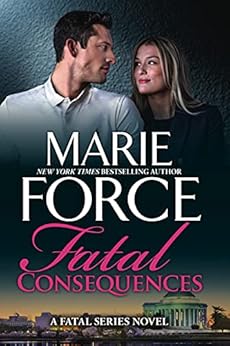
Fatal Consequences (Fatal Series Book 3)
Category: Buy a Kindle
Excerpt. "I'll bet there was less red at the St. Valentine's Day Massacre," Lt. Sam Holland said as she stood in the doorway to the Fraternal Order of Police Hall and surveyed the scene before her."Wow." Senator Nick Cappuano took a long look around the big room. "Wow" Sam's sister Tracy joined them. "Oh. My. God. Celia and her friends went freaking nuts with the hearts and flowers."Every square inch of the large room was decorated with red flowers, balloons and streamers."I've seen murders that were less bloody than this reception," Sam said."It is her first wedding," Nick reminded them. "She has the right to go all out."Sam wondered if he'd expect his first wedding to be as elaborate. She'd been there, done that and had no desire to do it again. But for him… Well, for him she'd do just about anything. However, she was drawing the line at hearts and flowers. She had a reputation to uphold."Holy shit," Sam's sister Angela said when she joined them. "Check out the ice sculpture. Jesus.""Cupid, not Jesus," Nick said, smiling at the horror on the sisters' faces. "Be nice, you guys. Celia is so excited.""I had no idea she had this in her." Sam battled her way through the streamers and balloon ribbons to get to the bar. She needed a drink, and she needed it now."You'd be well advised to keep her far, far away from your wedding," Tracy said."No kidding." Sam downed a glass of pinot grigio and gestured for another. "How much of this do you suppose Dad knew about?""None of it," Angela said, smirking."He's a smart man," Nick said, "so I'm sure he told her to do whatever she wanted.""Is that what a smart man does?" Sam asked, raising an eyebrow."Not this smart man. If I did that, we'd end up with beer and peanuts at O'Leary's.""And that would be bad how exactly?"Nick bent to kiss her. "We can do better."Before Sam could tell him she didn't want to do better than O'Leary's, they were interrupted by the arrival of the bride and groom. Sam couldn't deny that her father and his new wife radiated happiness. How could Sam begrudge the woman who had married her paralyzed father the reception of her dreams? Her own wedding, Sam vowed silently, would be as low-key as she could possibly make it. In fact, eloping was starting to look really good to her.Dressed in red satin bridesmaid gowns, Celia's new stepdaughters stood faithfully by her side while she cut the heart-shaped red velvet cake and fed a piece to her groom. They endured the speeches and the toasts and smiled for no fewer than a thousand photographs. The ultimate insult, however, still awaited them."She can't make us," Tracy said when the DJ asked the sisters, their husbands and fiancé to come to the dance floor."Dad can make us," Angela said. "He still has that look. You know the one I mean.""I've never wanted to be called to a murder scene more than I do right now," Sam said through gritted teeth."Ladies," Nick said with that charming smile he'd been using all day to manage them, "it's one dance, and then you're done.""I know I speak for my sisters when I tell you to shut up and stop defending Valentine's Day Bridezilla," Sam said.Nick laughed at the dismay on their faces as the first notes of Bette Midler's "The Rose" filled the room."I'm going to puke in my shoes," Angela muttered. Three-and-a-half months pregnant with her second child, she'd been green for weeks."Those are my Jimmy Choos," Sam reminded her, "and if you puke on them, I'll kill you."Angela scowled at her. "Would you rather I puked on those?" She nodded to the Manolos that Nick had bought Sam to wear the night they got engaged.Sam glanced down at the precious shoes. "Don't even think about it.""Mine are from Payless," Tracy said. "Puke away."Nick took Sam's hand as Angela's husband Spencer and Tracy's husband Mike did the same with their reluctant wives. The guys made for a dashing trio in the tuxedos they'd worn as Skip's groomsmen.Across the room, Sam's partner, Detective Freddie Cruz, Detective Tommy "Gonzo" Gonzales and some of her other detectives were sharing a laugh that was—no doubt—at her expense. She'd think of some way to punish them on their next shift. It didn't escape her notice that Freddie had brought his girlfriend Elin Svend-sen or that Gonzo was there with Nick's chief of staff Christina Billings. Sam didn't approve of either relationship, but no one had bothered to ask her opinion.When she realized Nick wasn't going to let her escape the mandatory dance, Sam gave up the fight. Besides, being pressed against his muscular chest was one of her favorite places to be, so she may as well enjoy this obligatory moment.At six foot four, he was one of the few people in her life who towered over her. Those broad shoulders, the chocolate brown hair that curled at the ends, amazing hazel eyes, smooth olive-toned skin… Sam had never known a sexier guy. And that mouth, whoa. Speaking of sexy."There," Nick said, apparently sensing her capitulation. "Isn't that better?""I'm still mad at you.""You can punish me later." Bringing his lips in close to her ear, he added, "All night long."Sam smiled at his softly spoken words. She didn't want to because he was making her dance to the cheesi-est, most cliched song her stepmother could've possibly chosen. But let's face it, she was slow dancing with Nick, and that definitely went a long way toward making things all better.Nick's lovely chest ruined the moment by vibrating against her cheek."Ignore it," he said of the phone he'd stashed in his chest pocket. "No phones today.""You won't hear me arguing." They still hadn't managed a full day off together in the nearly two months since they'd reconnected after U.S. Senator John O'Connor's murder just before Christmas. Six years after a memorable one-night stand, they'd picked up right where they'd left off. Nick had since been tapped to complete the last year of John's term in the Senate and was now in the midst of the campaign to win the seat on his own in November. They'd looked forward to this day off for weeks and had big plans for a romantic early Valentine's Day celebration after the wedding.Nick's phone buzzed again. "Ignore," he said more forcefully this time."What if it's your dad or there's some sort of disaster in Virginia? You can't just ignore it.""Yes, I can." With all the campaigning he'd been doing lately, she knew he needed the day off even more than she did but if there was one thing Sam couldn't stand, it was a ringing phone. "Nick." "Sam" She worked her hand into his jacket to retrieve the buzzing phone. "Henry Lightfeather," she read off the screen. Even she recognized the name of the senior senator from Arizona."Work." Nick tightened his arms around her. "He can wait until Monday.""He's called twice.""He can wait." "There's a voice mail message. Aren't you curious?""Okay, it's official—you're an even bigger workaholic than I am.""Not possible. Hey, he sent a text—'Call me, Nick. 911.'"Nick stopped dancing and took the phone from her. "Now you've gone and done it," he said with a scowl."Done what?""If you had ignored it, I never would've seen that text. Now I have no choice but to call him."She grinned at him. "At least we can escape this nightmare dance before the seed becomes a rose."Phone pressed to his ear, Nick stalked off the dance floor. Halfway across the room, he stopped, turned and signaled to Sam.Curious, she walked over to join him."He's actually looking for you, Lieutenant." Nick handed the phone to Sam and went to have a word with Skip and Celia."Senator," Sam said. "This is Sam Holland. What can I do for you?""I need you to come here," Lightfeather said. He sounded rattled and undone. "Right now. I think she might be dead. I need you. Just you. No other cops.""Who's dead?""Regina." His voice broke. "Beautiful Regina.""How can you tell she's dead?""There's so much blood, and she's cold.""Where are you, Senator?"He rattled off an address in Columbia Heights, a culturally diverse neighborhood located in the city's northwestern corner."I'm on my way. Don't touch her. Don't touch anything. Do you understand?""Yes," he said, his voice breaking. "Hurry."After a quick trip to Nick's house so Sam could exchange the red satin bridesmaid monstrosity for jeans, Nick drove her from Capitol Hill to Columbia Heights. As he dodged the black BMW through traffic, Sam wondered when he'd started driving like a cop and how she'd failed to notice."What do you know about him?" she asked."He's a friend—one of the first to welcome me to the Senate, the first to tell me what I really needed to know, the first to offer his help.""And?""And what?""What else do you know that you're not sure you should tell me in light of current events?""There are times when it's terribly annoying that you know me so well.""Likewise. Now start talking."He glanced over at her. "I think he might be living in his office.""Why do you say that?""I've seen him there at odd hours in sweats and T-shirts. He showers in the gym, but I've never seen him work out.""If you're there at odd hours, why can't he be?""It doesn't seem like he's actually working, you know? I hadn't really given it all that much thought, to be honest, until right now.""Why would he be living in his office?""A lot of people in Congress struggle to support two places—one in their home state and another here. As we both know, it's not cheap to live around here, and despite what people think, not everyone in politics is independently wealthy.""Does he have a family?""A wife back in Sedona and five children, all adopted, a few of them special-needs.""That could be why he doesn't have the money for an apartment in Washington.""Wouldn't surprise me.""He sounds like a nice guy.""He is.""So what's he doing with a dead woman in Columbia Heights?""I have no idea."Covered in blood, Henry waited for them on the landing outside Regina's third-floor apartment. Sam took a quick inventory of the senator: medium build, dark complexion, jet-black hair and eyes. He was younger than he appeared on television—late forties, early fifties at most."Hurry," he said when he saw them coming. "This way." Henry grabbed Sam's arm and all but dragged her into a shabby apartment. She let him lead her only because he was Nick's friend. Anyone else would have a broken hand by now. "In the bedroom."Regina lay naked on the floor in two pools of blood, one by her head, and the other between her legs. Her throat had been slit from ear to ear. She had long dark hair, a slender build, small but firm breasts and smooth skin that was marred only by a few stretch marks on her belly, indication that she'd probably birthed at least one child or lost a tremendous amount of weight. Based on her slender body, Sam was betting on the baby. She judged the victim to be in her mid-thirties and was able to see past all the blood to determine she'd been quite beautiful.When Nick saw the bloody scene, he gasped but at least he didn't seem faint as he had at previous crime scenes. The more time he spent with her, the more used to such things he seemed to become. Sam wasn't sure if that was a good or bad thing.Next to Sam, Henry broke down as he stared at the dead woman."How do you know her, Senator?" Sam asked Henry.He was crying so hard he couldn't reply."She works for the company that cleans the Capitol," Nick said, his tone flat with shock. Sam had heard that tone far too often after the murders of Nick's friends John O'Connor and Julian Sinclair."Did you know her?" Sam asked Nick."I've seen her around."She sensed there was more to it than that, but she decided to wait until they were alone to grill him further. To Henry, she said, "Senator, I need to call this in.""I have to go," he said, panicked. "I can't be here when the police come.""I'm afraid you'll have to stay, sir. You're a material witness at the very least." She glanced at his blood-covered dress shirt and then up at his dark eyes."At the very least? What does that mean?"Well aware of the power this man yielded on Capitol Hill, Sam swallowed hard. "I have no way to know whether or not you're responsible for this without investigating further."Outrage mixed with grief as Henry stared at her. "I called you because I thought you could help me! We have to find the person who did this to her!" He looked imploringly at Nick. "Tell her. You know me, Nick. You know I couldn't have done something like this!"To his credit, Nick said nothing."I can't believe this! You actually think I could've done this to her?" He swiped ferociously at the tears cascading down his face.She fixed her eyes on his bloodstained shirt. "I need to rule you out as a suspect. You can either help or hinder that process, but either way, you're not going anywhere, Senator. Do you understand?""Yeah," he said bitterly. "I get it.""I'd like you both to move to the hallway." After they stepped out of the room, Sam reached for her cell phone. "This is Lieutenant Holland. I need to report a homicide in Columbia Heights." Review "Force pushes the boundaries by deftly using political issues like immigration to create an intricate mystery." --RT Book Reviews, 4 Stars for FATAL CONSEQUENCES About the Author ***Start reading Marie's New York Times Bestselling Gansett Island Series today with Maid for Love, free on Amazon.*** Marie Force is the New York Times bestselling author of more than 50 contemporary romances, including the Gansett Island Series, which has sold more than 2.3 million books, and the Fatal Series from Harlequin Books, which has sold more than 1.2 million books. In addition, she is the author of the Green Mountain Series as well as the erotic romance Quantum Series, written under the slightly modified name of M.S. Force.  All together, her books have sold more than 5 million copies worldwide!Her goals in life are simple--to finish raising two happy, healthy, productive young adults, to keep writing books for as long as she possibly can and to never be on a flight that makes the news. Join Marie's mailing list on her website at marieforce.com for news about new books and upcoming appearances in your area. Follow her on Facebook at Facebook.com/MarieForceAuthor, on Twitter @marieforce and on Instagram at instagram.com/marieforceauthor/. Contact Marie at marie@marieforce.com.
Features: The murder of two members of the Capitol Cleaning Service might’ve been just another homicide investigation if one of them hadn’t been romantically involved with a married senator from Arizona. | Lt. Sam Holland and her team are plunged into another complex case that at first seems routine. But as Sam tugs on the threads of the investigation she uncovers a deep, dark Washington secret that threatens the careers of some of the government’s highest-ranking officials. Racing to catch a killer before he can strike again, Sam and her fiancé, U.S. Senator Nick Cappuano, attempt to plan a wedding while her colleague Detective Tommy “Gonzo” Gonzales faces life-changing news.